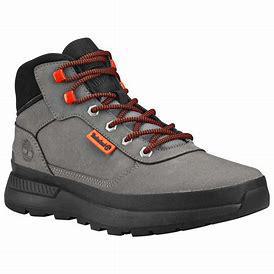
Brand: Timberland
Model: Field